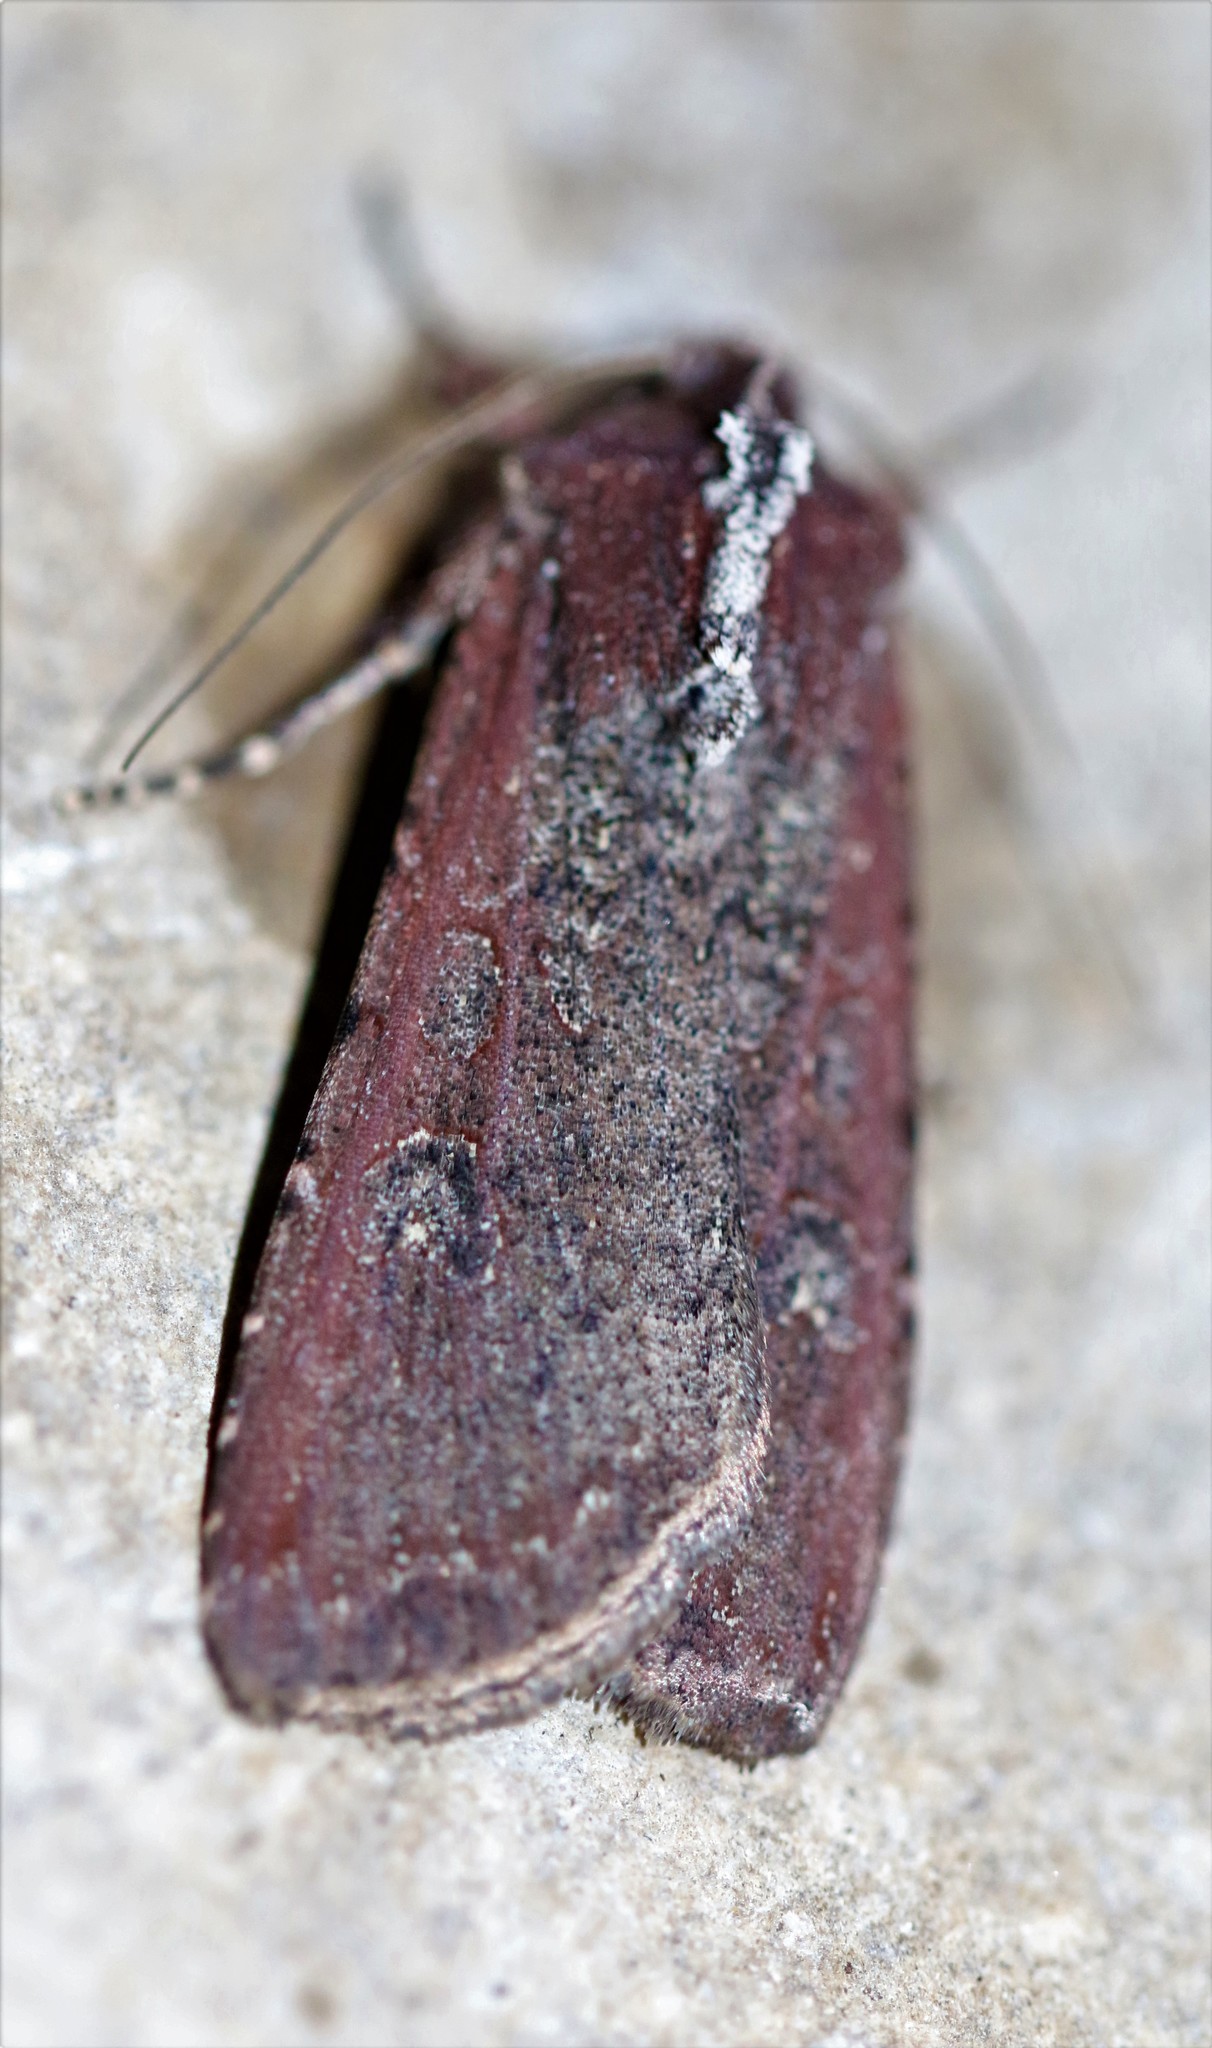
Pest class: cutworms